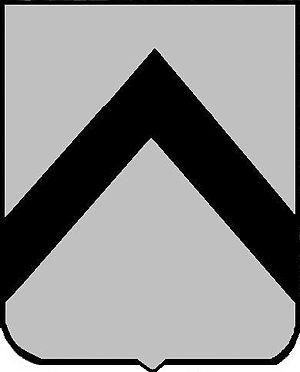
La famille Savorgnan est une famille aristocratique italienne dont les membres furent baron, marquis et comte dans le Frioul, où elle posséda de belles terres et des juridictions, et qui fut agrégée en 1385 à la noblesse vénitienne. Son membre le plus éminent dans le monde francophone est Pierre Savorgnan de Brazza, explorateur franco-italien qui lança la colonisation des actuels Gabon et Congo.
La rue Savorgnan-de-Brazza est une voie du 7ᵉ arrondissement de Paris, en France.